Alaska pollock as food

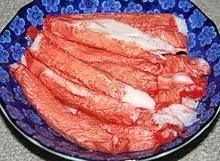
Imitation crab meat was invented in the 1970s, and today is often made from pulverized Alaska pollock

Alaska pollock fillets are commonly packaged into block molds that are deep frozen and used throughout Europe and North America as raw material for high quality breaded and battered fish products. Portions cut from frozen Alaska pollock fillet blocks are the most common choice for fast food restaurant fish sandwiches, for example in the McDonald's